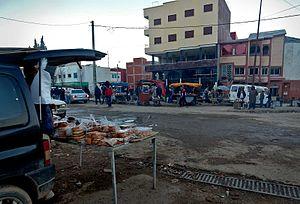
Issaguen, anciennement Achaken et souvent désignée — mais non officiellement — en tant que « Ketama », est une commune rurale marocaine de la province d'Al Hoceima, dans la région administrative Tanger-Tétouan-Al Hoceima. Elle comporte une agglomération — son centre urbain — du même nom.